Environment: real
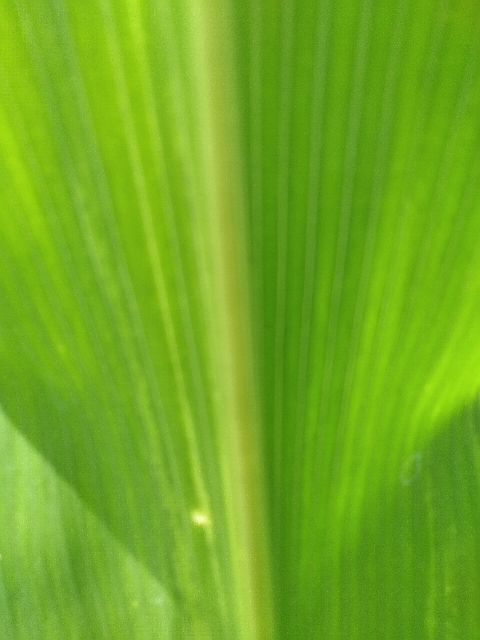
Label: lethal_necrosis